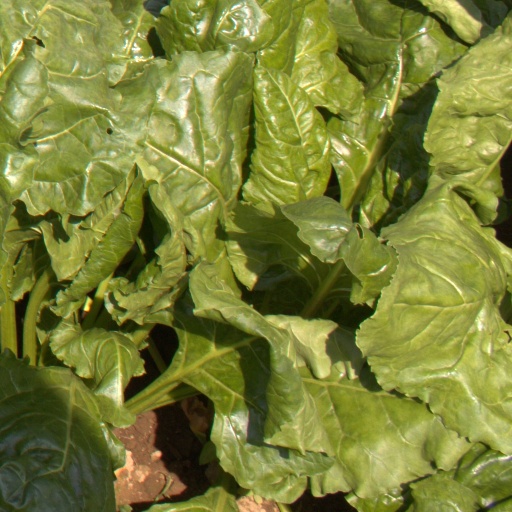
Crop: sugar beet